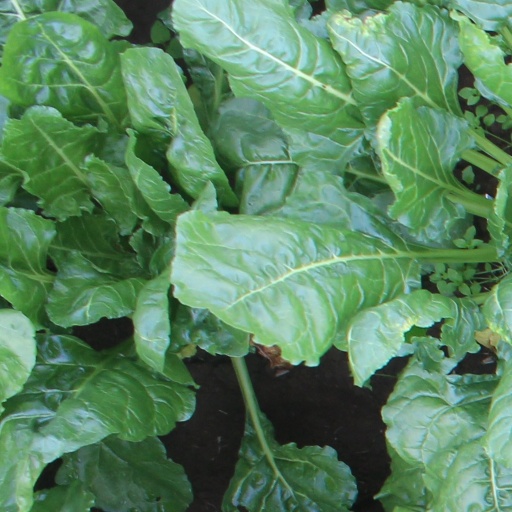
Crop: sugar beet